Battle of Hagelberg

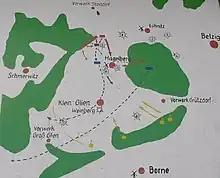
Map of the battle

For a surprise attack on this camp from the east, the Prussian general Karl Friedrich von Hirschfeld gathered troops near Görzke, including four line battalions, fourteen Landwehr battalions and twelve squadrons of Landwehr cavalry that had previously been in western Brandenburg. On the evening of 26 August he had concentrated 10,350 infantry, 960 cavalrymen and 11 guns. The next morning a forester from Steindorf near Lübnitz led the way for, Hirschfeld's contingent through the forest towards Hagelberg. Around 2 p.m. they reached the edge of the forest to the west of the camp, stood up in a makeshift position and attacked somewhat hastily. For the inexperienced Landwehr, the battle threatened to come to a bad end several times. Energetic officers like Lieutenant Colonel Friedrich August von der Marwitz succeeded time and again in putting the units in order.